Doctoral ring

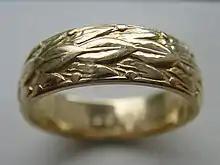
A doctoral ring from Uppsala university's philosophical faculty

In Scandinavian academia, a doctoral ring or PhD-ring is traditionally bestowed upon the conferral of a doctorate. The tradition goes back to the Middle Ages when the ring was supposed to symbolize the bond between doctors and the sciences.